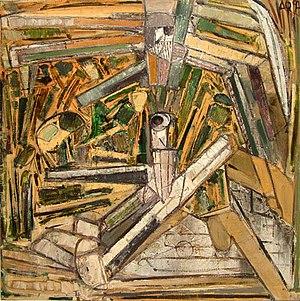
Oeuvre de l'artiste André Queffurus
André Queffurus est un peintre français né le 30 janvier 1939 à Marseille et mort le 11 janvier 2017 à Paris. Marqué par les paysages provençaux de sa jeunesse et la peinture hollandaise, son style pictural débute par des œuvres sombres avant d'évoluer vers des toiles plus colorées. Au cours de sa carrière, il a peint près de 1200 toiles, acquises par des collectionneurs européens ou américains et quelques institutions culturelles publiques, et exposé à de nombreuses reprises.